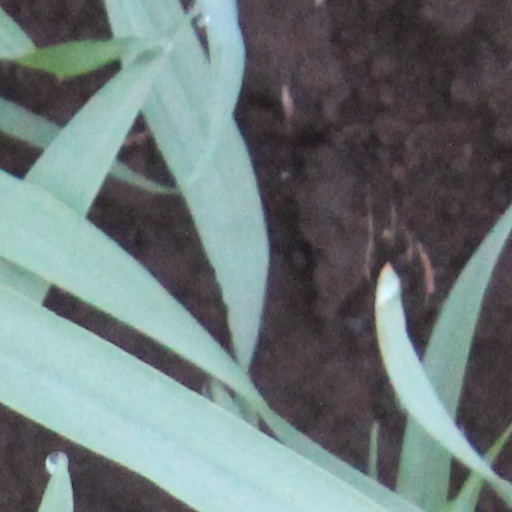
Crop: wheat